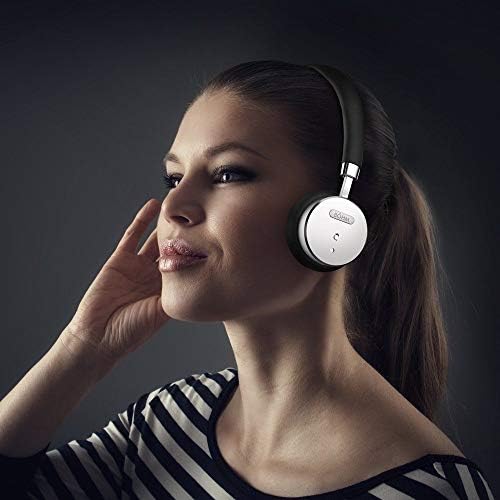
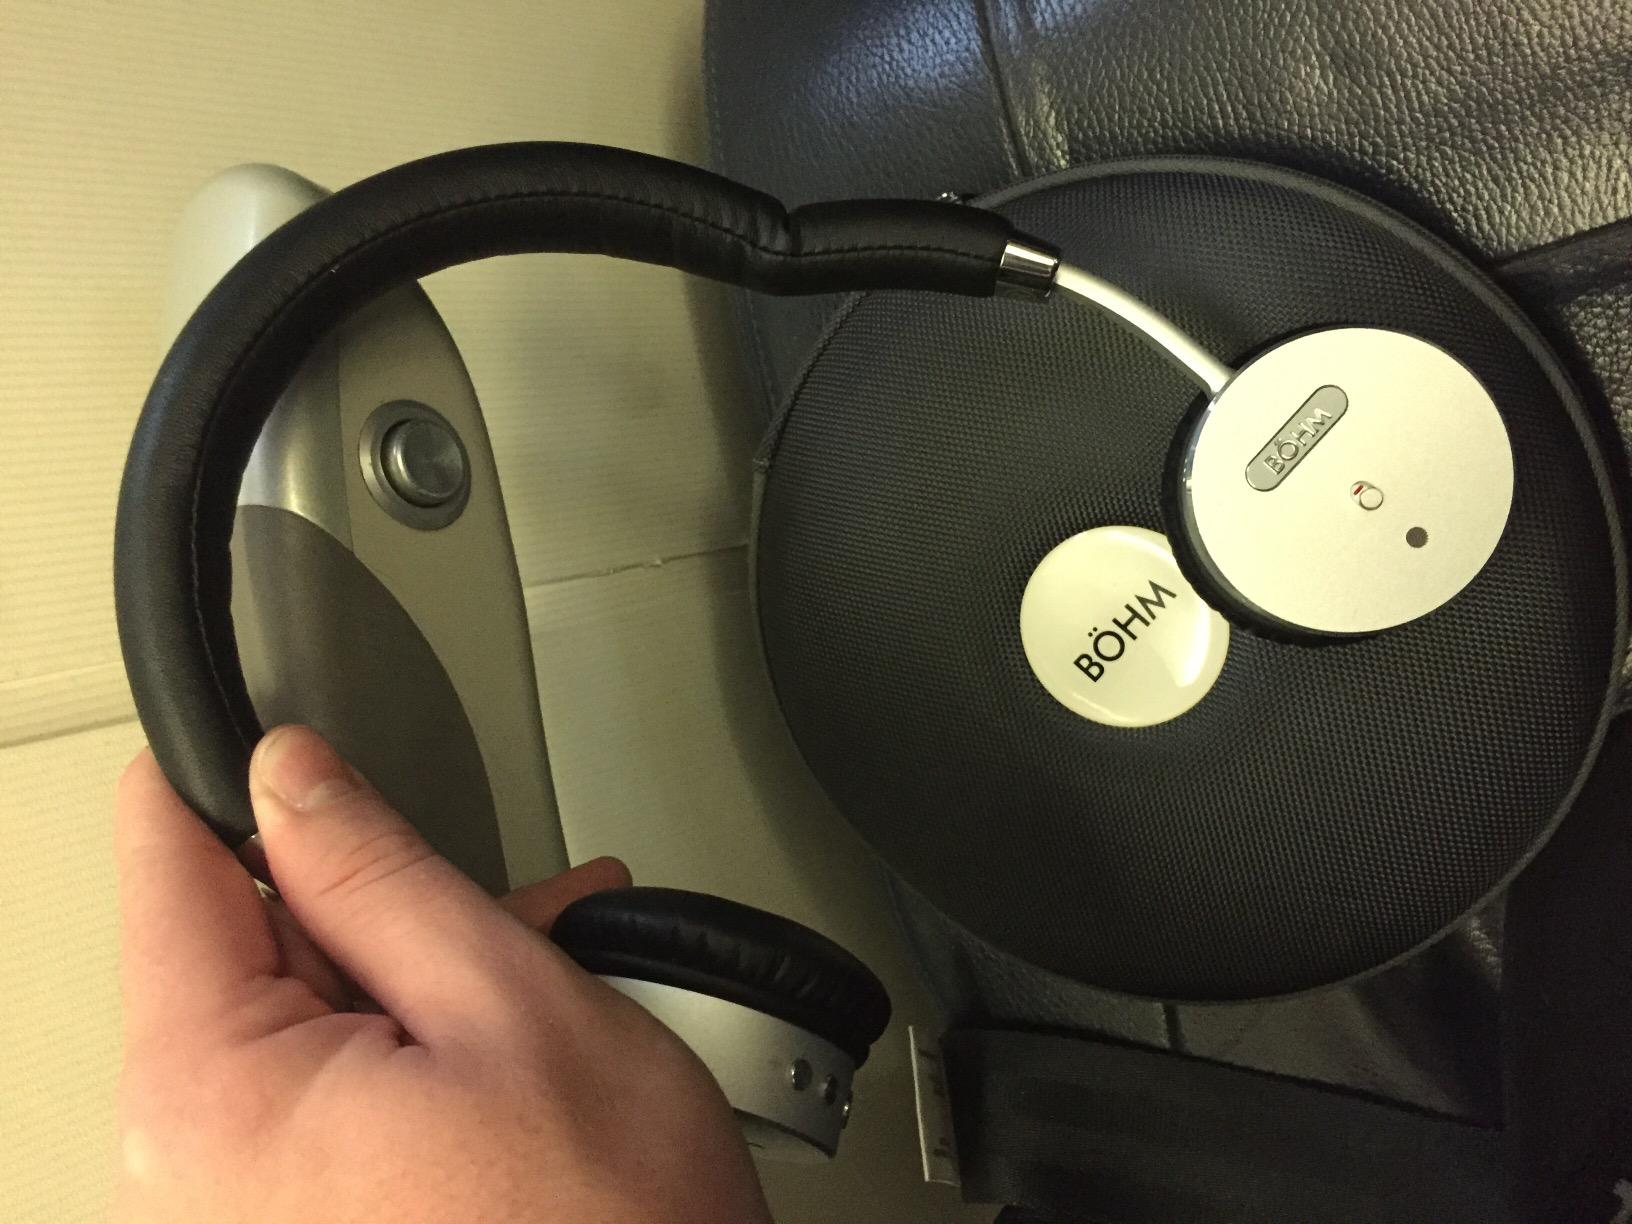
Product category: headphones
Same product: yes